Kartika (month)

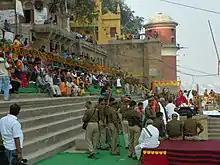
Nag Nathaiya festival spectators in Varanasi in Kartik month.

Kārtika ("Kati", "Kartik", Bhojpuri: "kātik", "Kārtika", "Kārttika", "Kārtak", , Maithili: कातिक) is the eighth month of the Hindu calendar, which falls in October and November of the Gregorian calendar. In India's national civil calendar.